Risto Joost

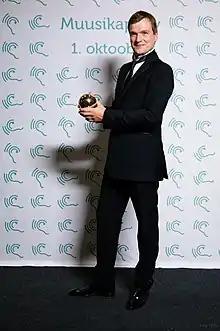
Risto Joost (2016)

Risto Joost (born 22 June 1980) is an Estonian conductor and operatic countertenor.